Ingrid Nilsen

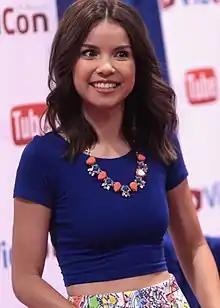
Nilsen at VidCon, June 2014

Ingrid Nilsen (born February 2, 1989) is an American influencer and YouTuber from Rowland Heights, California. She is the co-founder and Chief Creative Officer of The New Savant.